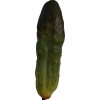
Label: cucumber